Peach sauce

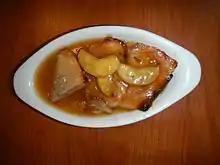
Pork with peach sauce

Peach sauce is used as an accompaniment in Chinese cuisine and other cuisines. It is also used in peach preserves and chutney.